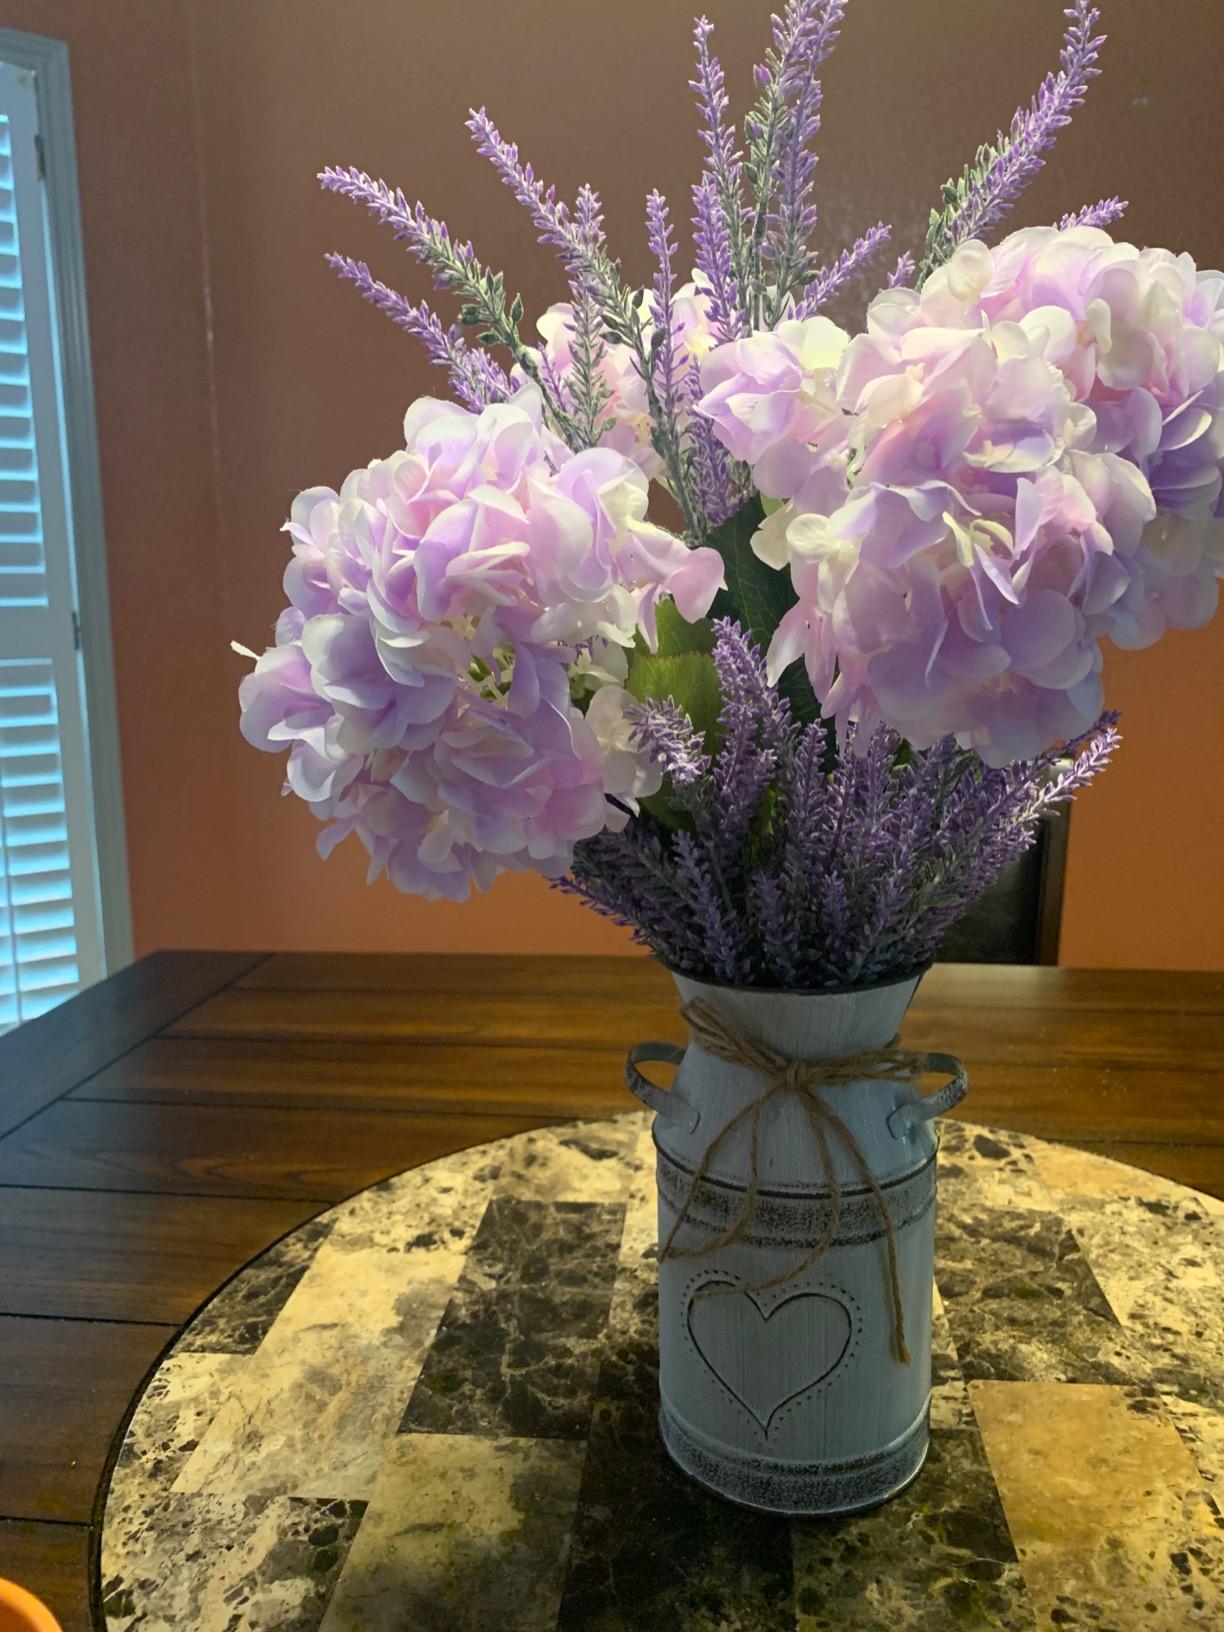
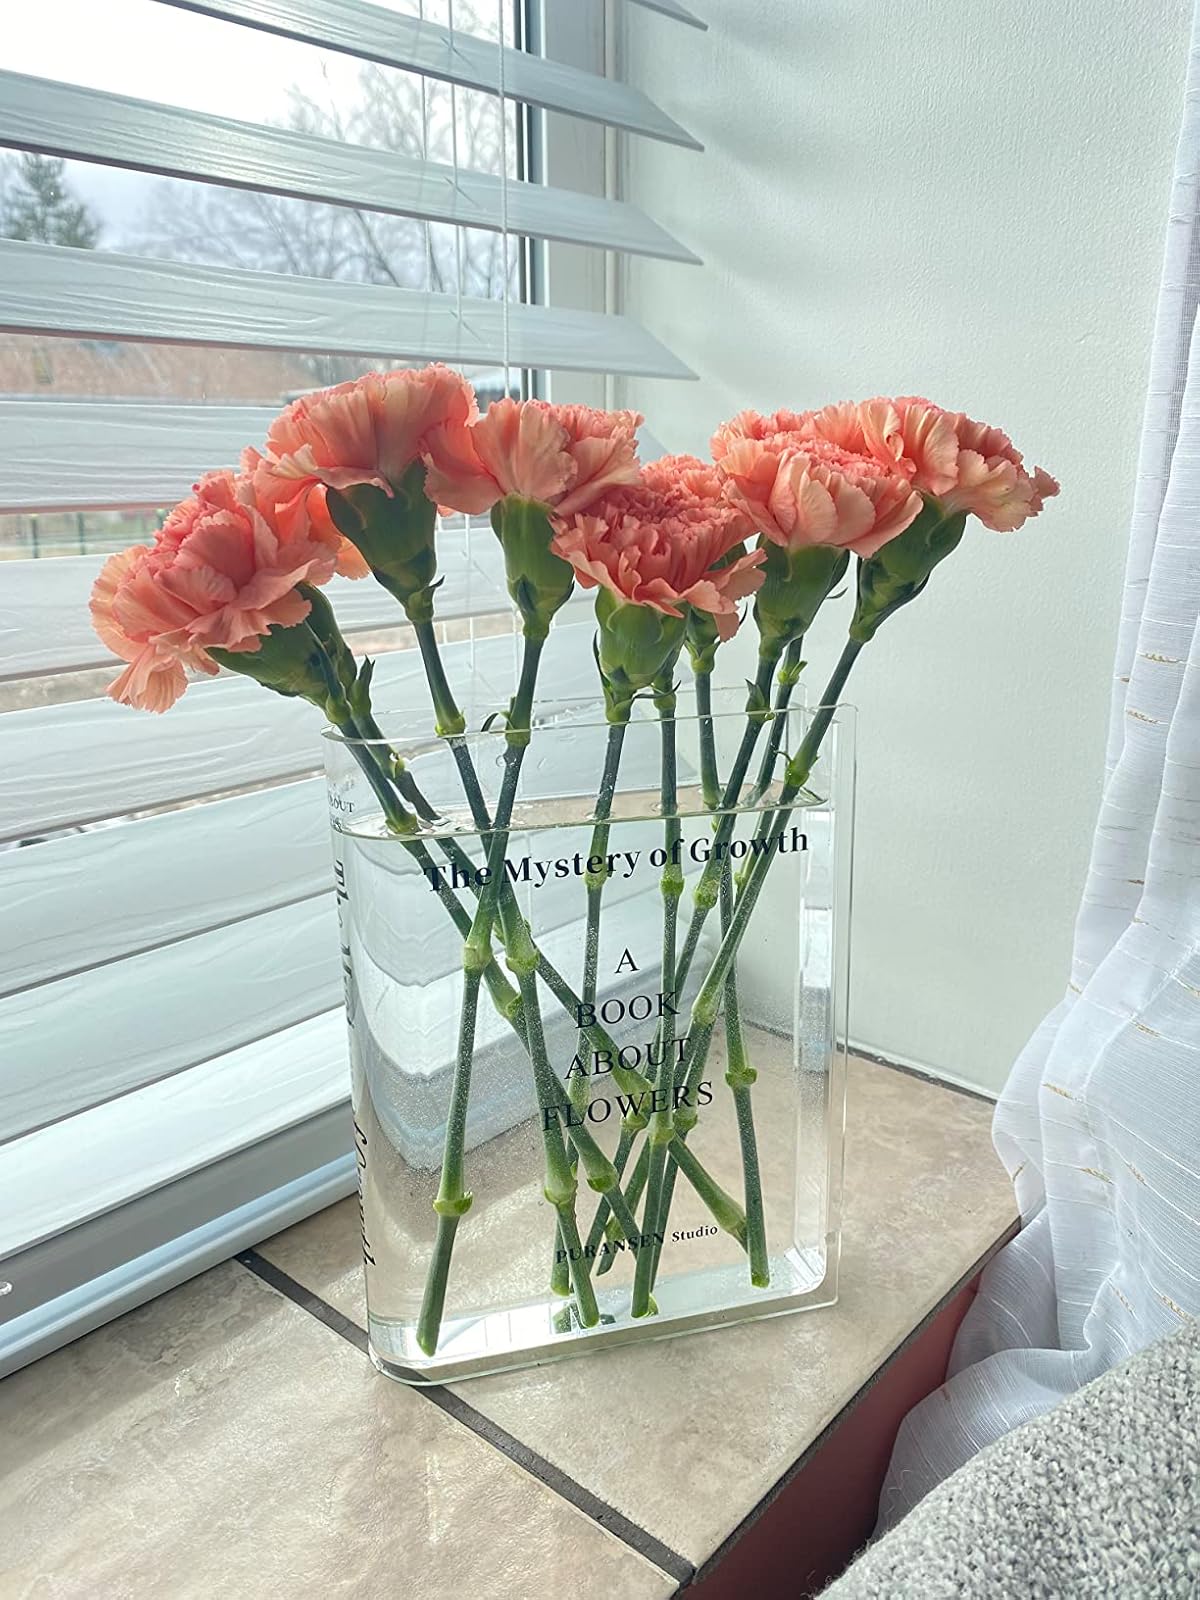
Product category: vase
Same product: no